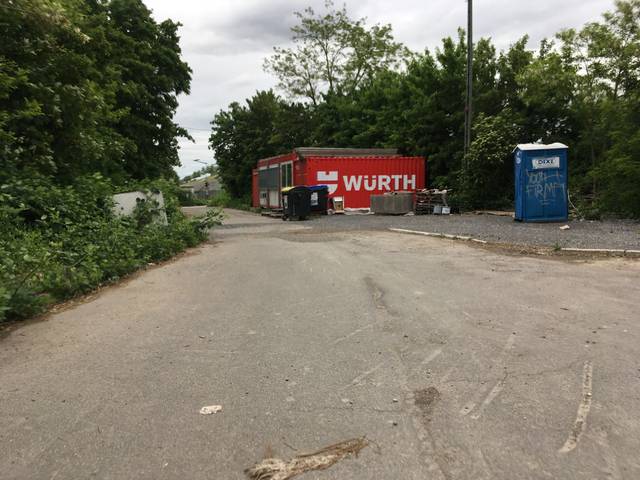
Region: Germany
Coordinates: 49.143, 9.204